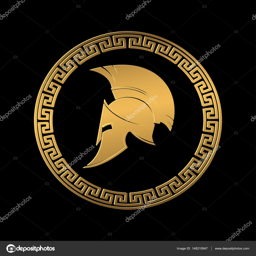
symbol a helmet , an ornament in the style gold color .